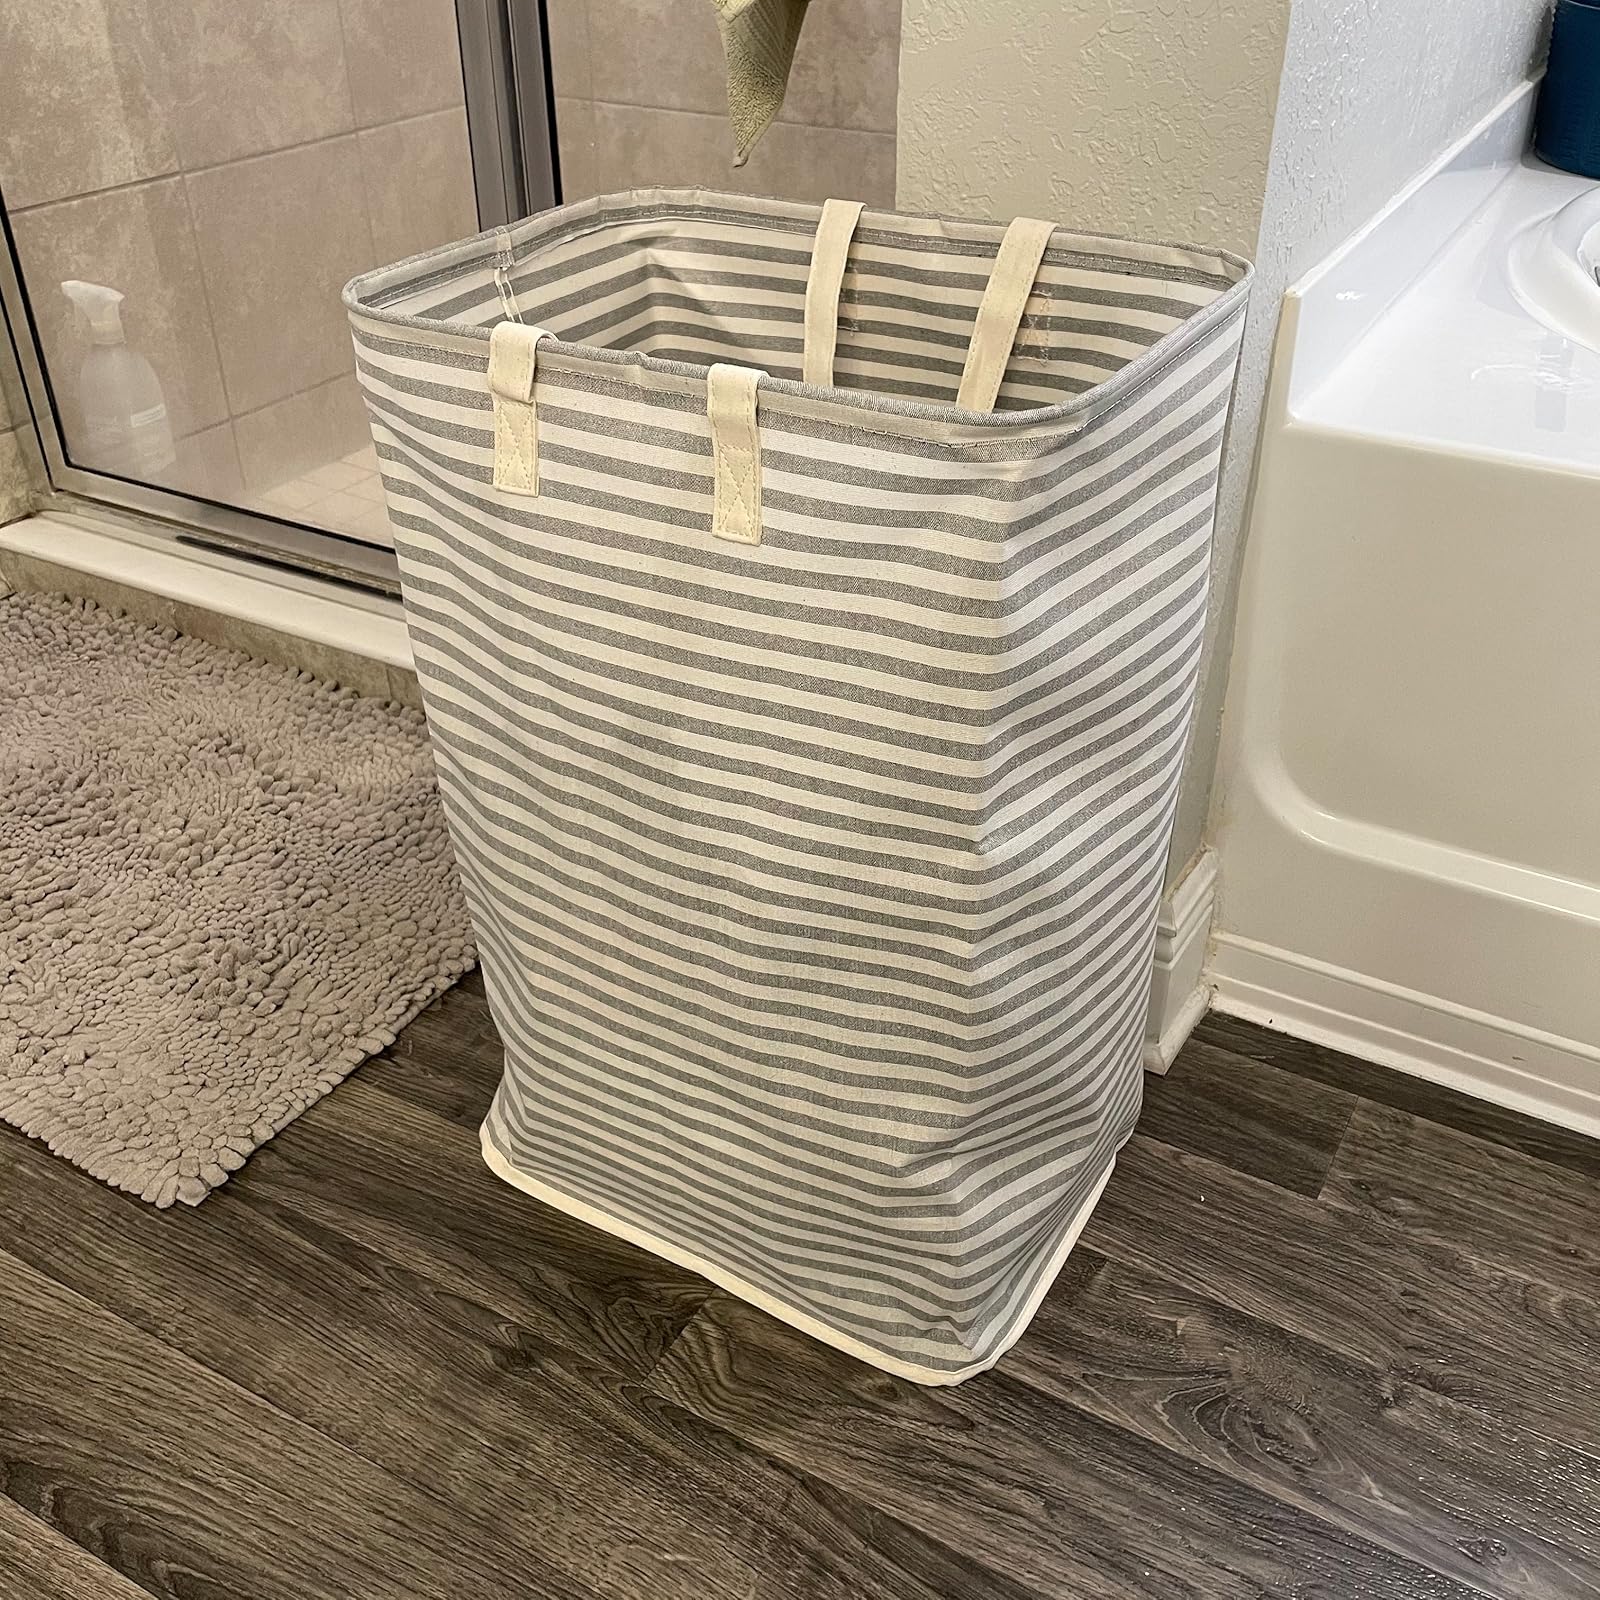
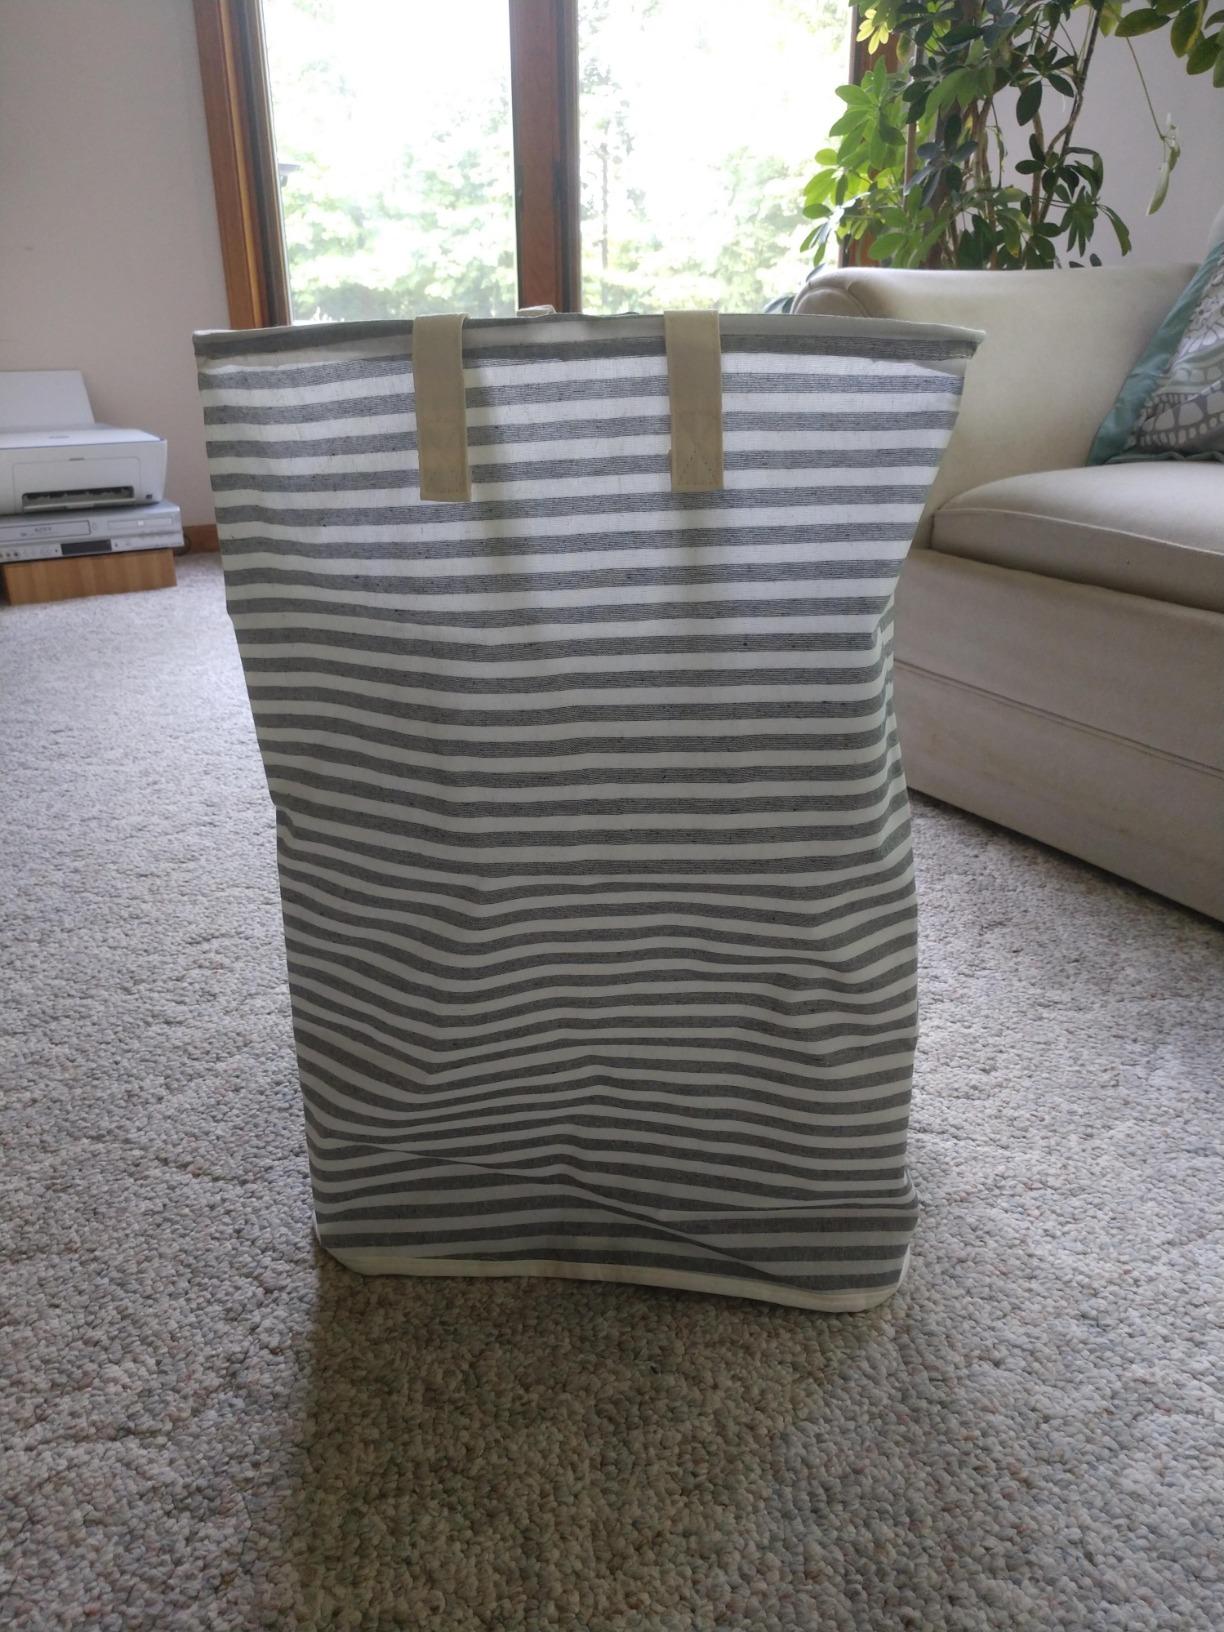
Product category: items_hamper
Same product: yes